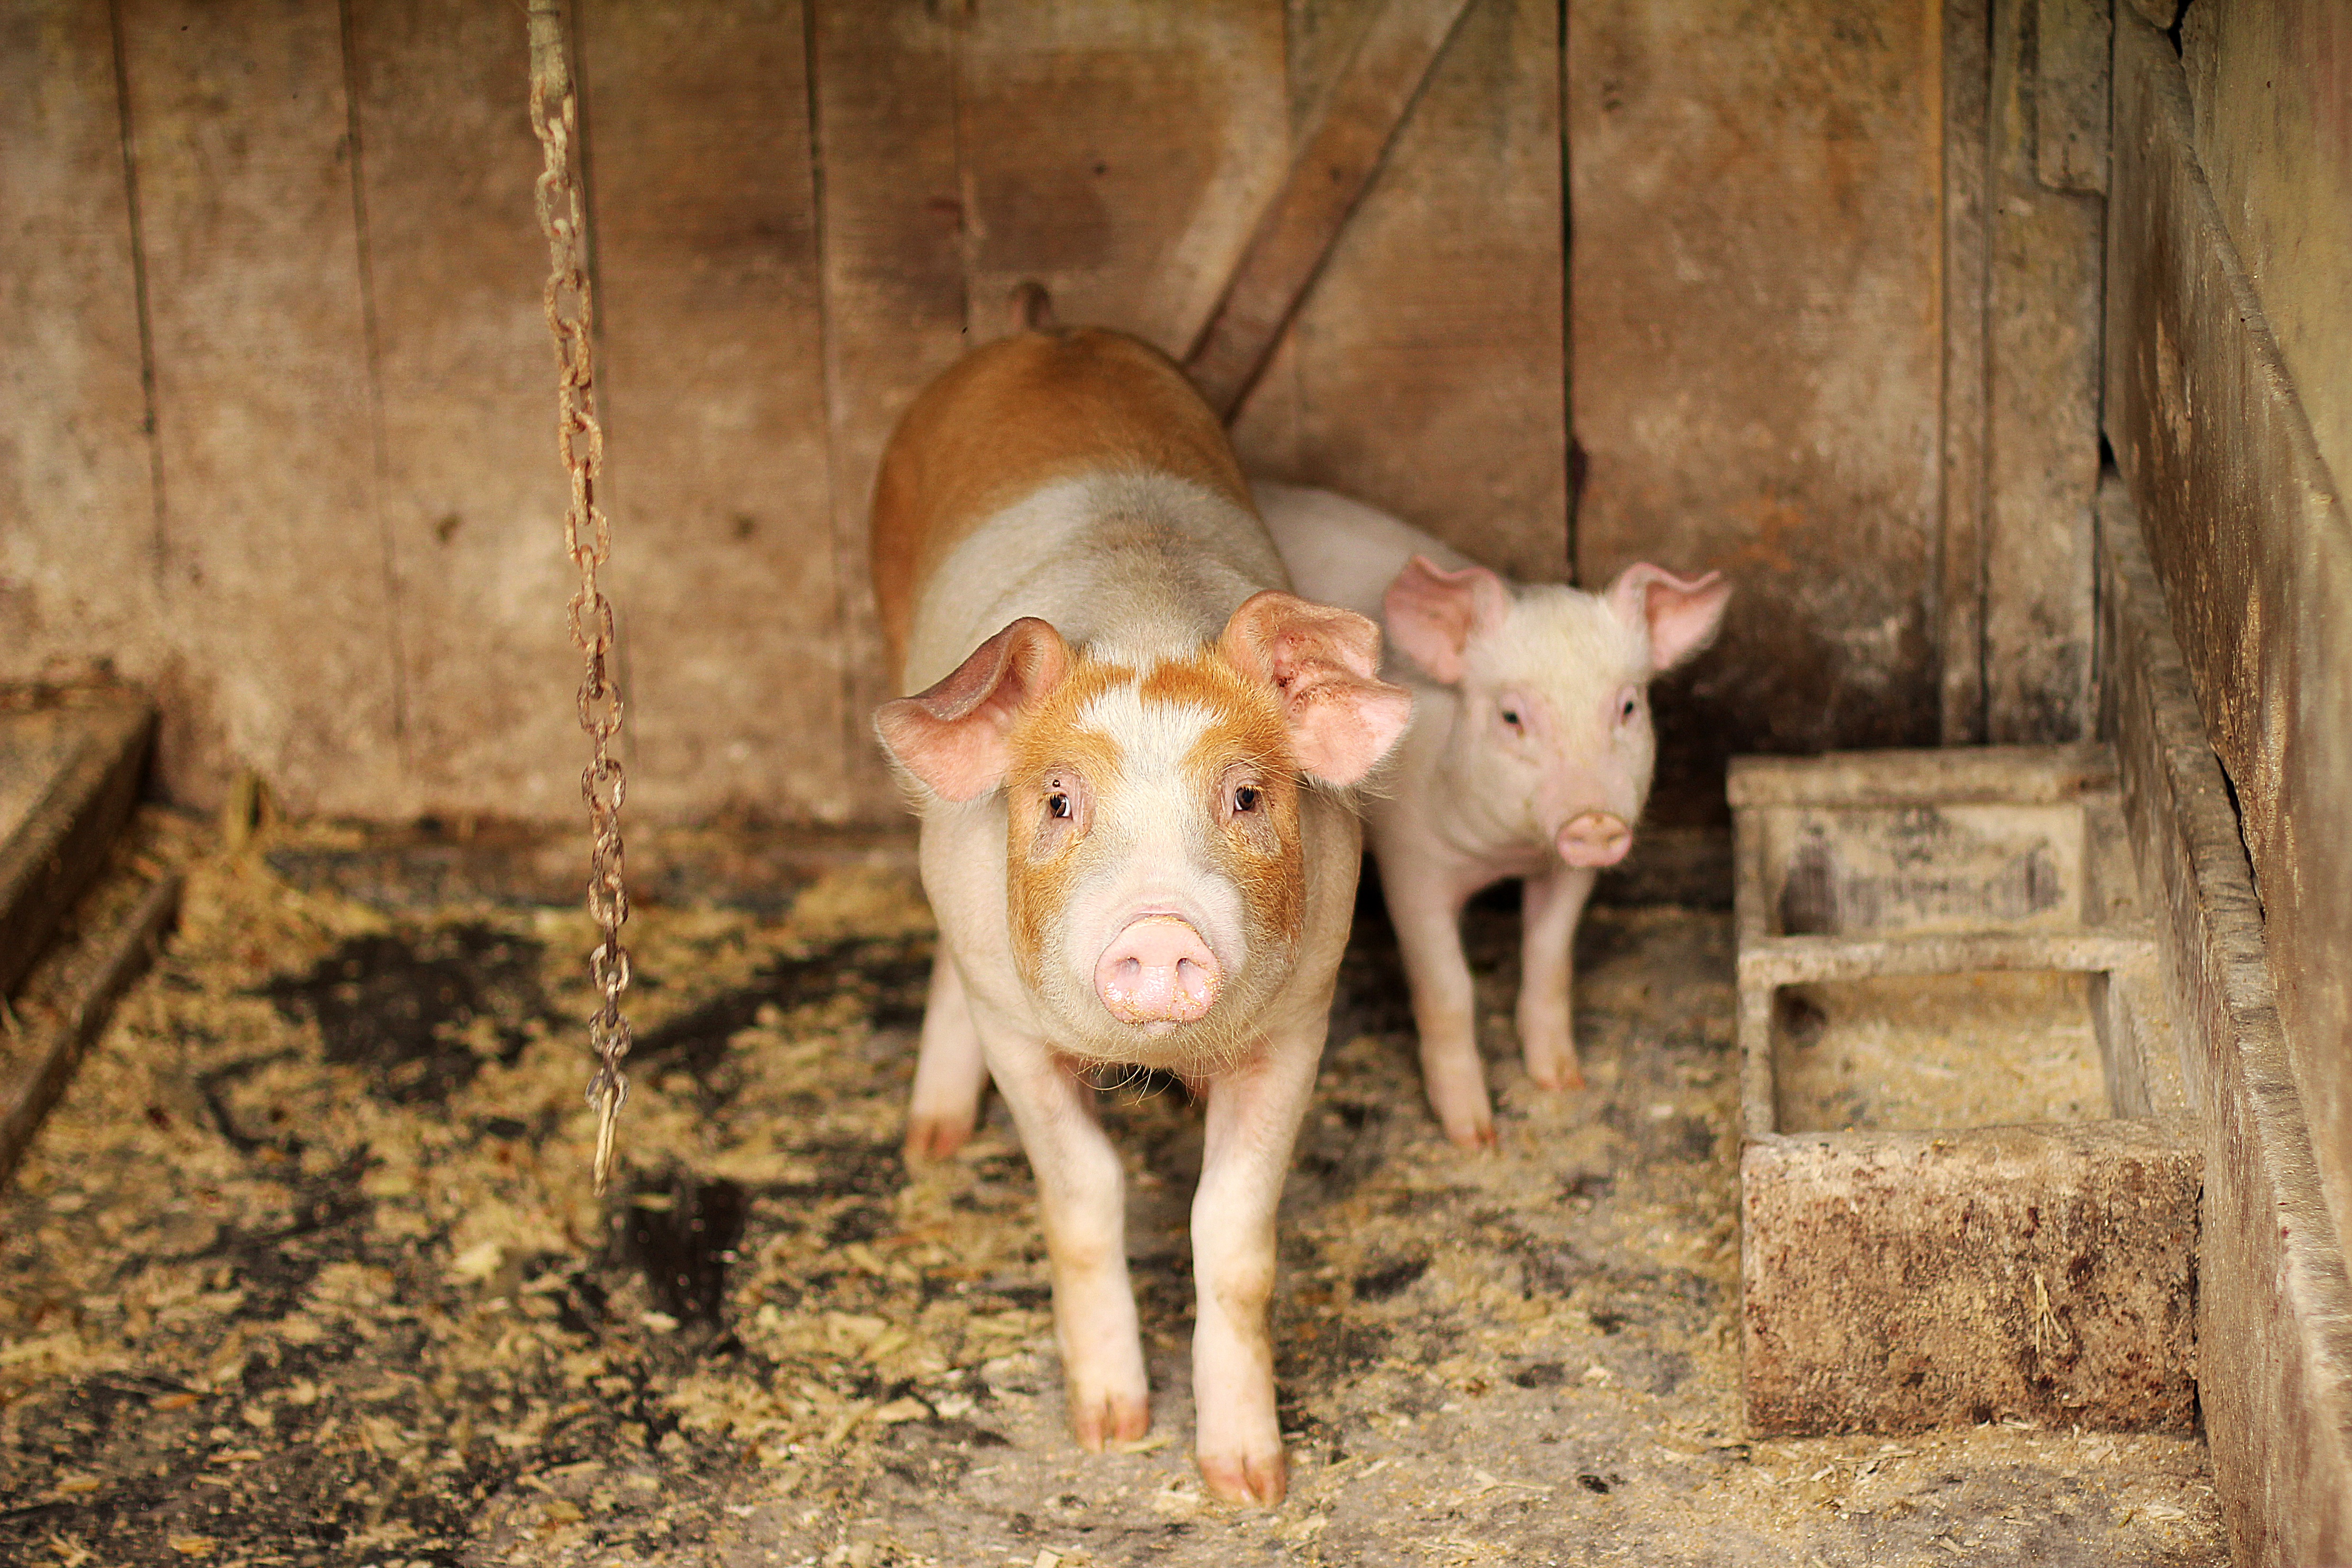
nature, wood, farm, animal, cute, rural, farming, small, brown, mammal, pork, baby, fauna, curiosity, fear, piglet, mother, wooden, little, vertebrate, pig, protection, piggy, domestic pig, pig farm, pig like mammal